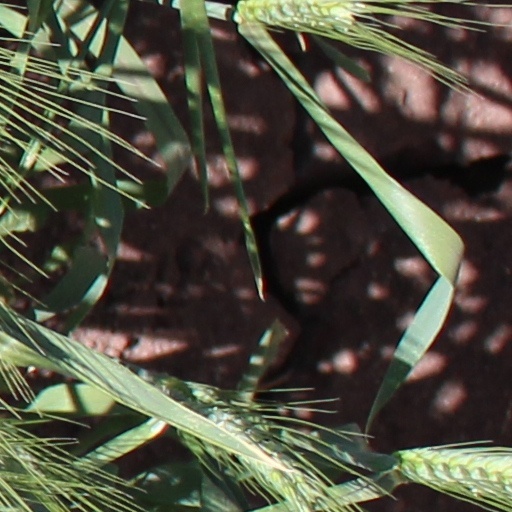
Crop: wheat